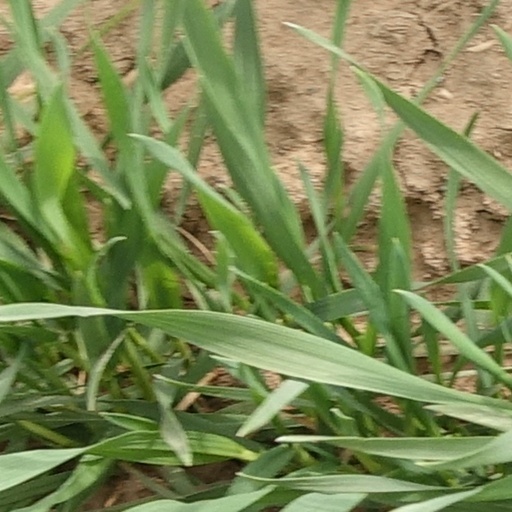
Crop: wheat